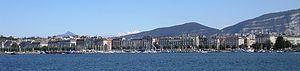
*Genève, la rade, Le Môle, le mont Blanc auteur
Le Môle est une montagne de Haute-Savoie qui domine Bonneville et les communes d'Ayze, La Tour, Saint-Jean-de-Tholome, Marignier, Saint-Jeoire-en-Faucigny, Ville-en-Sallaz, Viuz-en-Sallaz, Peillonnex et Faucigny qui l'entourent, mais aussi les villes de Cluses au sud-est, de La Roche-sur-Foron au sud-ouest et Annemasse au nord-ouest.